48th Karlovy Vary International Film Festival

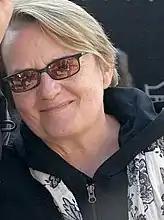
Agnieszka Holland, Grand Jury President

The 48th Karlovy Vary International Film Festival took place from 28 June to 6 July 2013. The Crystal Globe was won by "The Notebook", a Hungarian drama film directed by János Szász. The second prize, the Special Jury Prize was won by "A Field in England", a British historical psychological horror film directed by Ben Wheatley. Polish film and television director and screenwriter Agnieszka Holland was the Grand Jury President of the festival.